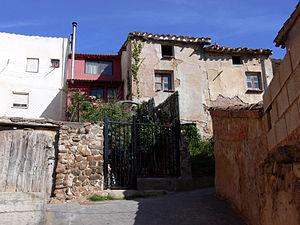
Bergasillas Bajera est une commune de la communauté autonome de La Rioja, en Espagne.